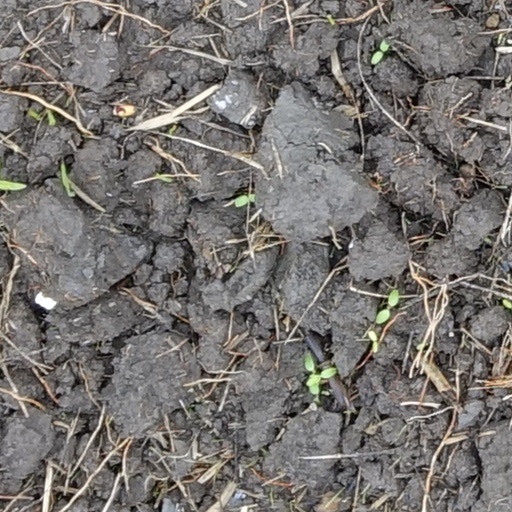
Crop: wheat